Working rat

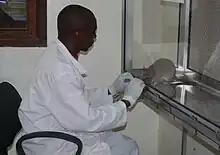
A HeroRAT can sniff sputum samples to detect tuberculosis.

A working rat is any rat which is trained for specific tasks as a working animal. In many cases, working rats are domesticated brown rats. However, other species, notably the Gambian pouched rat, have also been trained to assist humans.